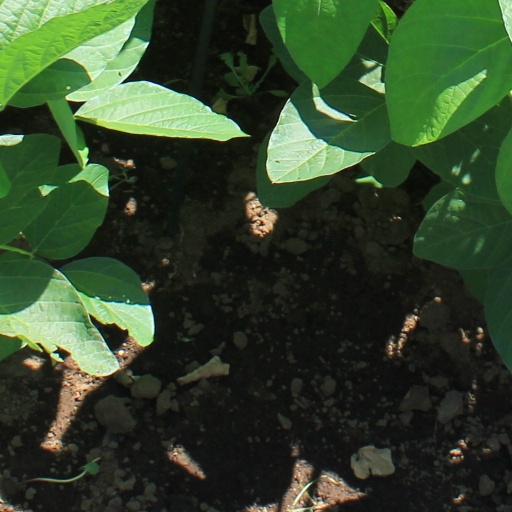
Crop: soybean